Kabul International Airport

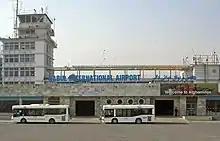
The Soviet-built domestic terminal in 2008

A new $35 million terminal for international flights was inaugurated in November 2008, built with aid from the Japan International Cooperation Agency. This terminal has two jetbridges.The then-Afghan President Hamid Karzai attended the inauguration ceremony. The new terminal was officially opened to international flights in June 2009. The existing terminal has been refurbished and used for domestic flights.